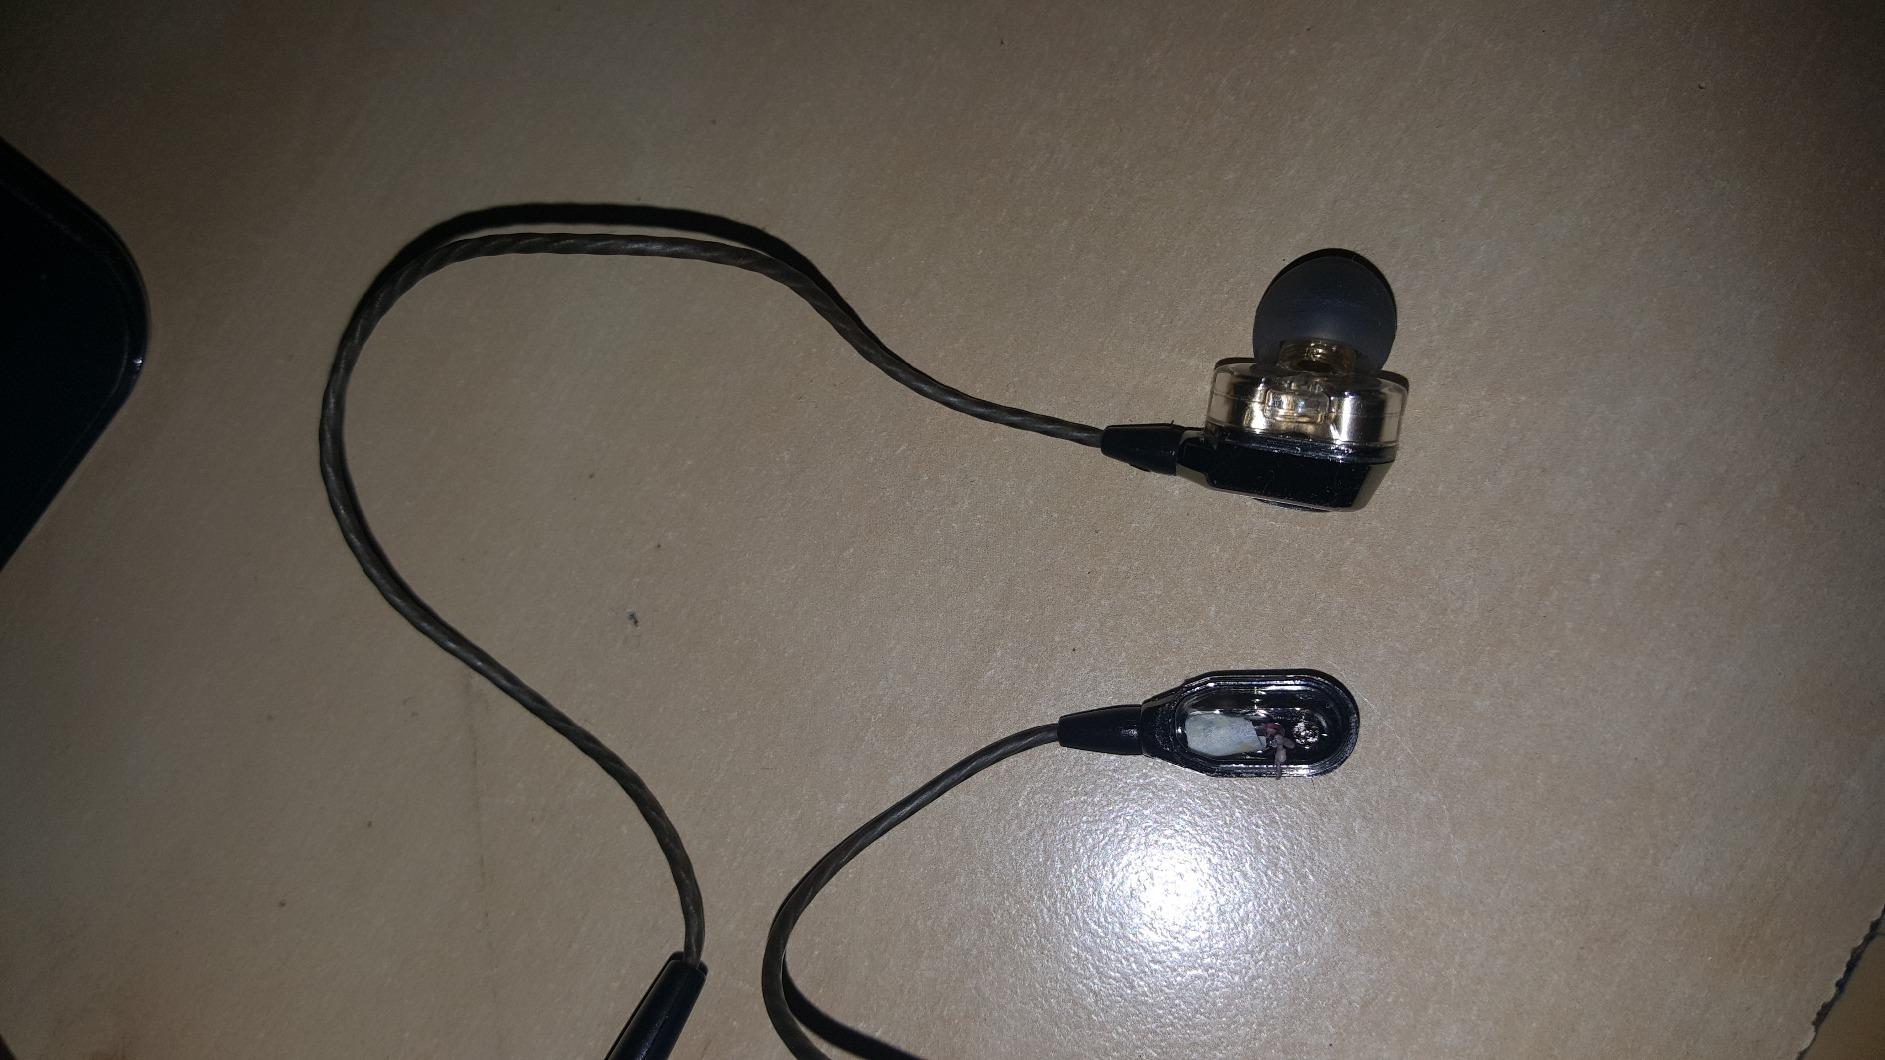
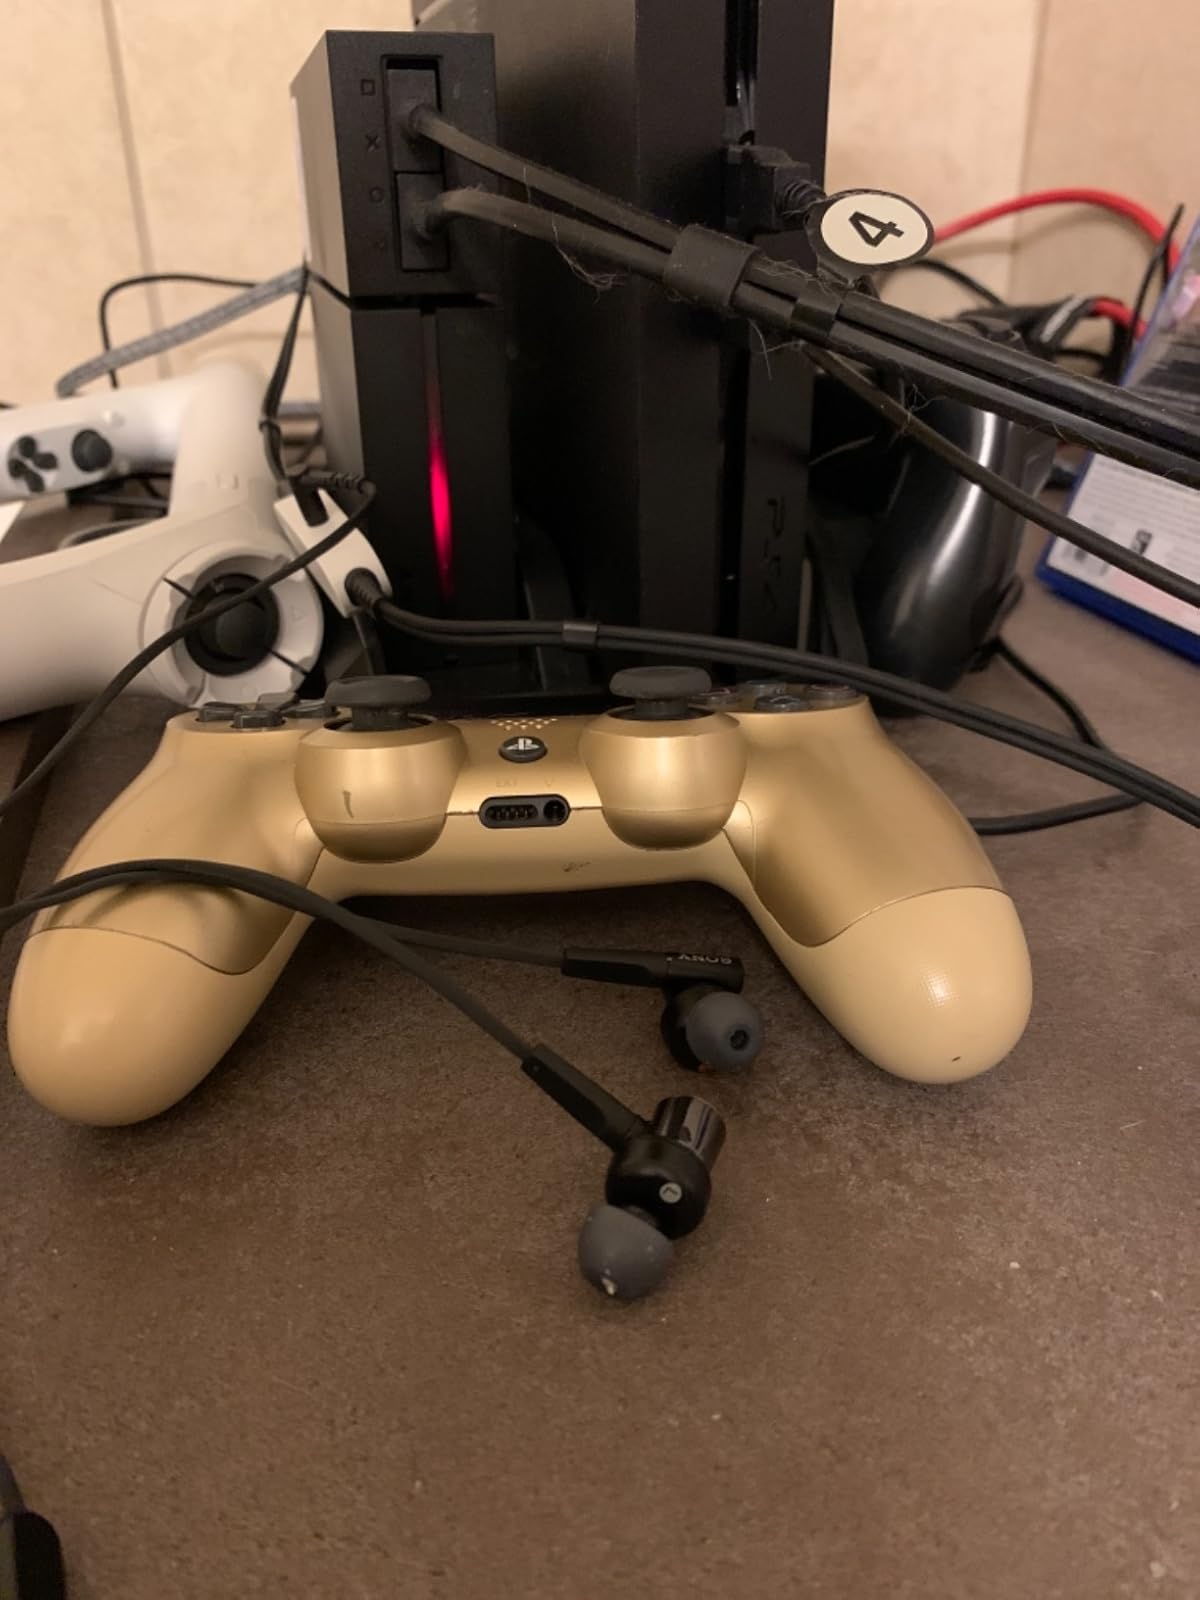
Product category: headphones
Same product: no